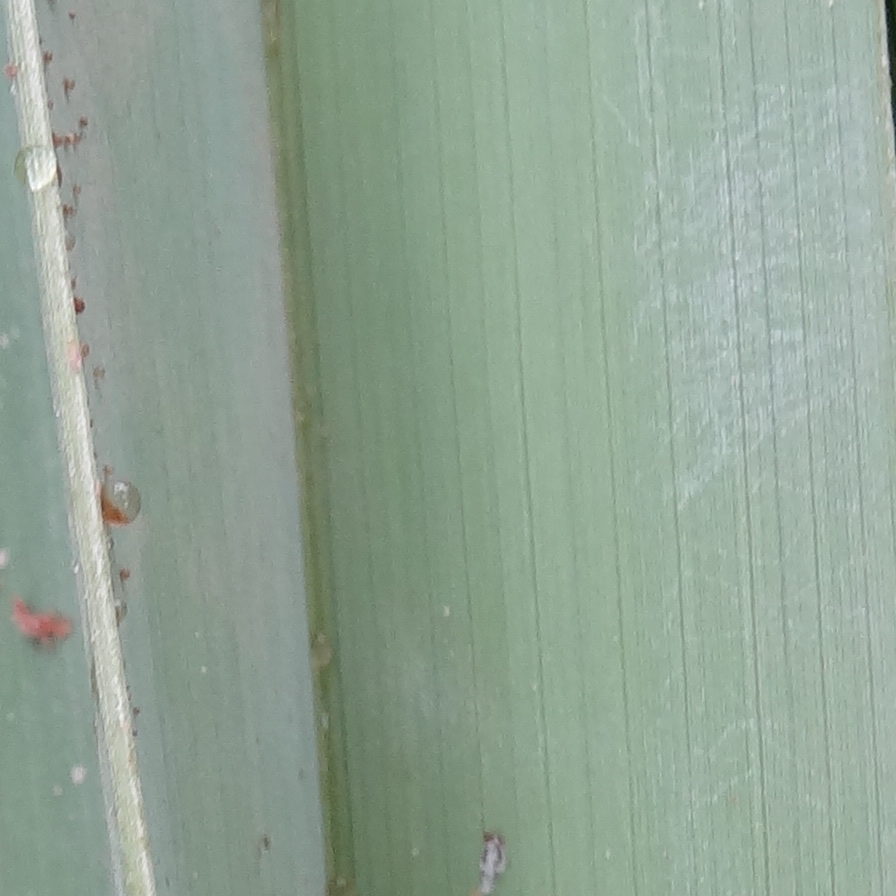
Label: Honey